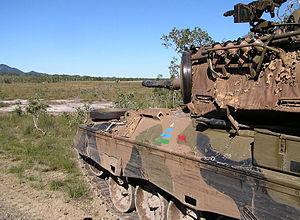
Un fumigène est un dispositif permettant de « fabriquer » de la fumée. Celle-ci peut être colorée.